Yala province

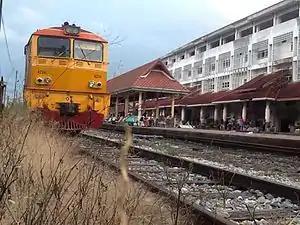
Yala Railway Station

In January 2022, Thailand's transport ministry completed the 1.9 billion baht Betong Airport. It opened in March 2022. Designed to handle 300 arrivals per hour, it is projected to serve 300,000 per year, which will later increase to over one million passengers per year, generating three billion baht for the district. Nok Air, Bangkok Airways, and Malaysia's Firefly Airlines had plans to fly to Betong in 2019. However, Nok Air was the only airline to operate flights to Betong; the service was terminated after 28 October 2022 due to high operational cost.